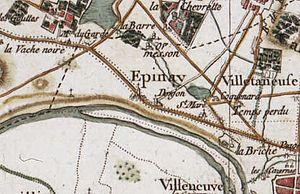
Épinay-sur-Seine (France) - Carte de Cassini, vers 1780
Épinay-sur-Seine est une commune française, située dans le département de la Seine-Saint-Denis en région Île-de-France. Elle se trouve à l'extrémité occidentale du département, à la limite des Hauts-de-Seine et du Val-d'Oise. Ses habitants sont appelés les Spinassiens.